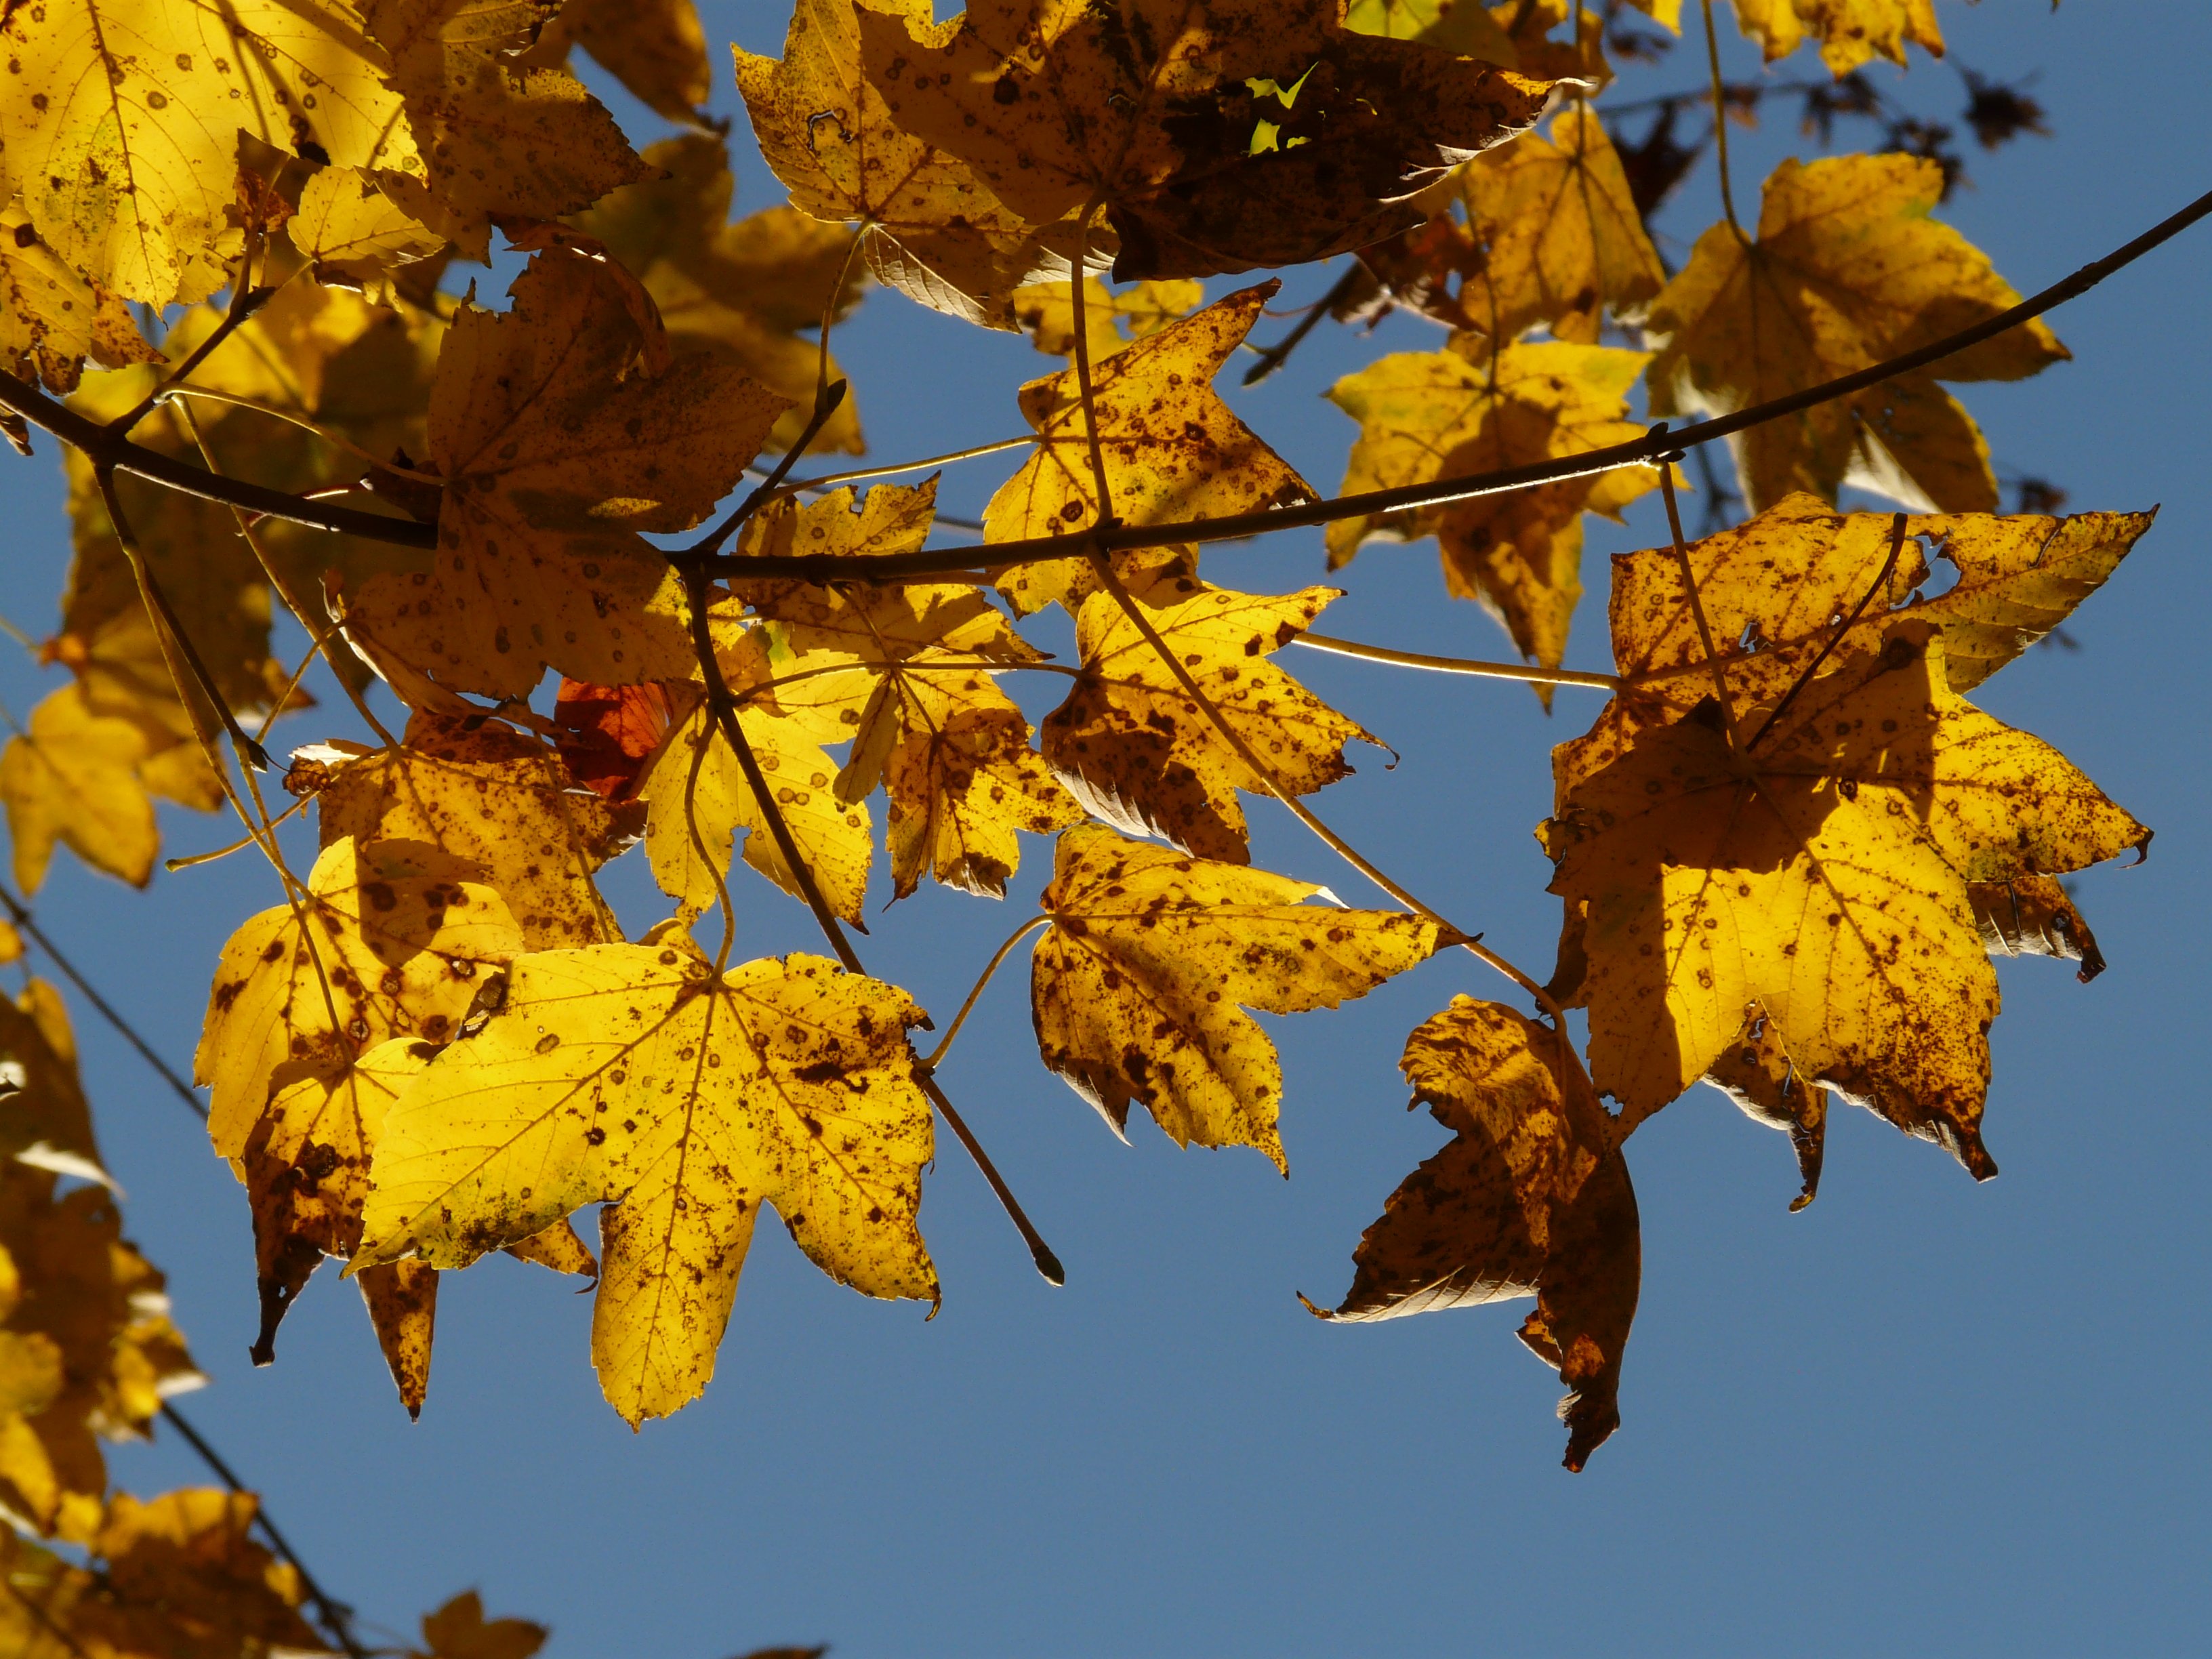
tree, forest, branch, plant, sun, sunlight, leaf, flower, golden, color, autumn, colorful, yellow, season, maple, maple tree, maple leaf, deciduous tree, leaves, bright, october, fall foliage, autumn forest, golden autumn, acer, back light, mountain maple, golden october, flowering plant, maidenhair tree, acer pseudoplatanus, woody plant, land plant